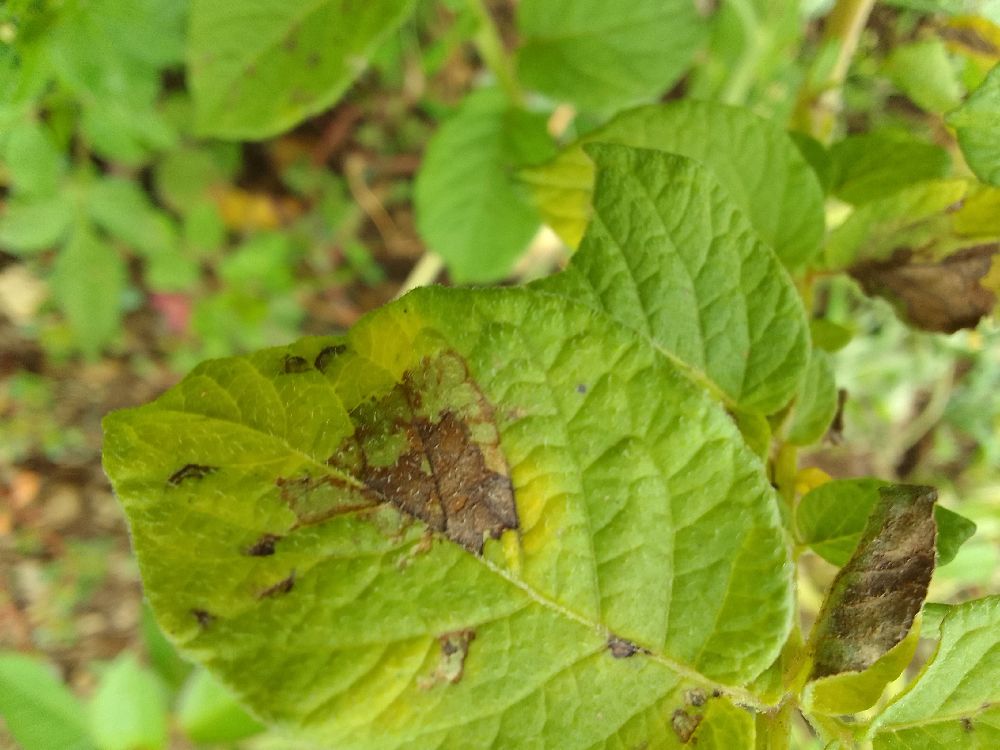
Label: Late blight